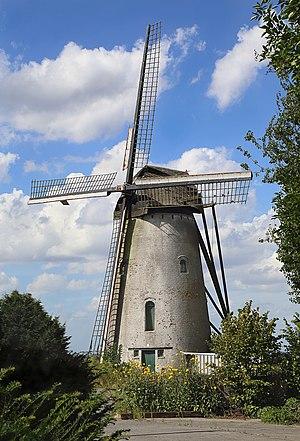
Moulin 'Ter Klare’ / ’Ter Claere’ à Sint-Denijs (Zwevegem), Belgique. This is a photo of onroerend erfgoed number 81252
Saint-Genois, en néerlandais Sint-Denijs, est une section de la commune belge de Zwevegem, en province de Flandre-Occidentale. Jusqu'en 1977, c'était une commune à part entière.